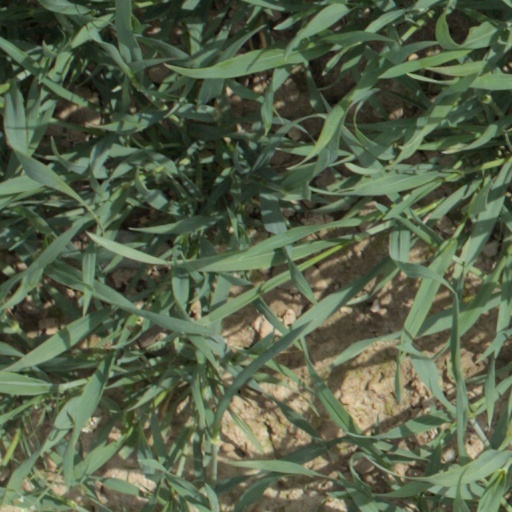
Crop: wheat